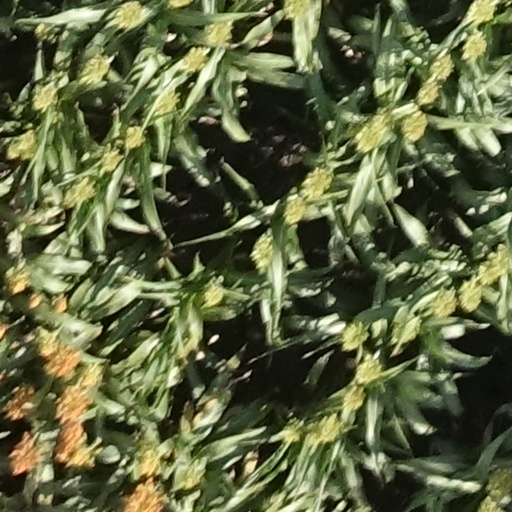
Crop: sorghum